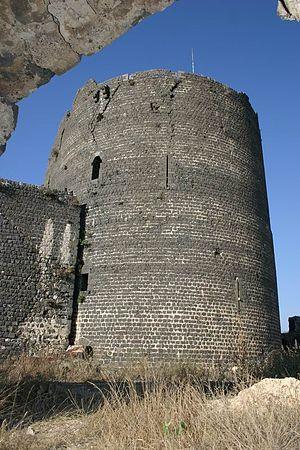
Les fortifications des croisades sont les places fortifiés médiévales du Proche-Orient ayant pris part à l'histoire des croisades.